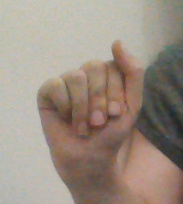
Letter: saad